Alopias palatasi

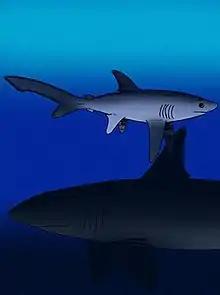
"A. palatasi" was initially thought to be a morphotype of the giant thresher "A. grandis" (above).

In 2002, rumors began about discoveries of a new type of large serrated shark teeth pertaining to an undescribed species of mackerel shark from Miocene deposits in South Carolina by amateur collectors and fossil dealers. While these fossils were often dismissed as teeth from other sharks such as the megalodon and the false-toothed mako ("Parotodus benedenii"), a consensus was reached that they were likely from a morphotype of the giant thresher "Alopias grandis". Despite the large attention given by amateur collectors and fossil dealers, such fossils remained unmentioned in the scientific literature for many years.